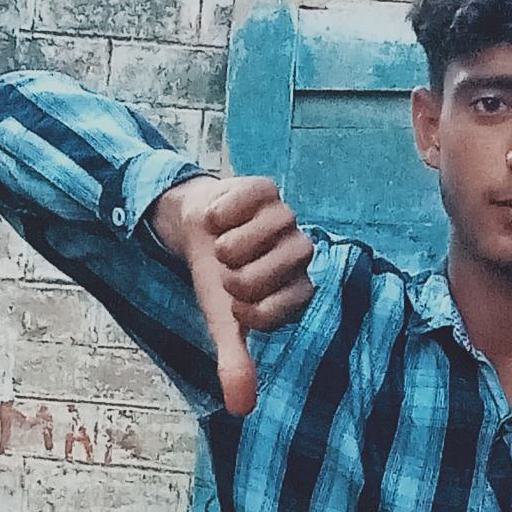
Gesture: dislike